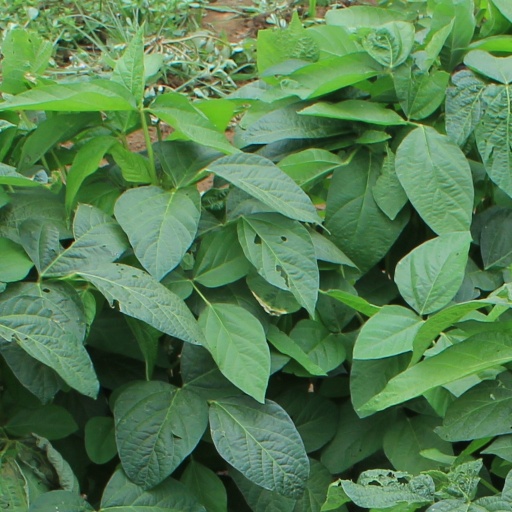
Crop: soybean